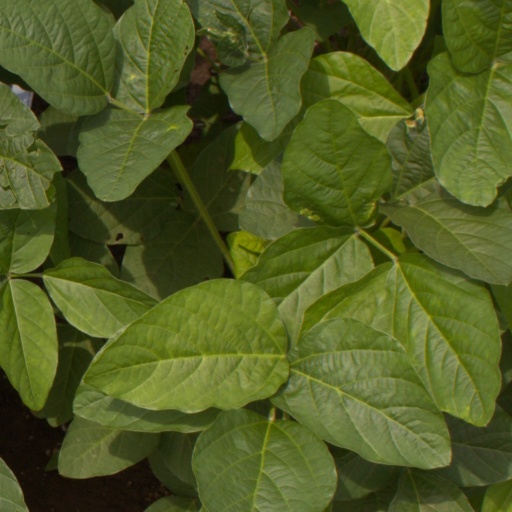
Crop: soybean